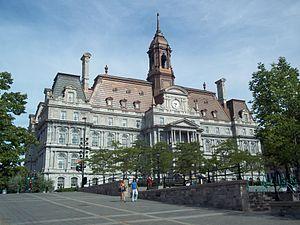
Hôtel de ville de Montréal